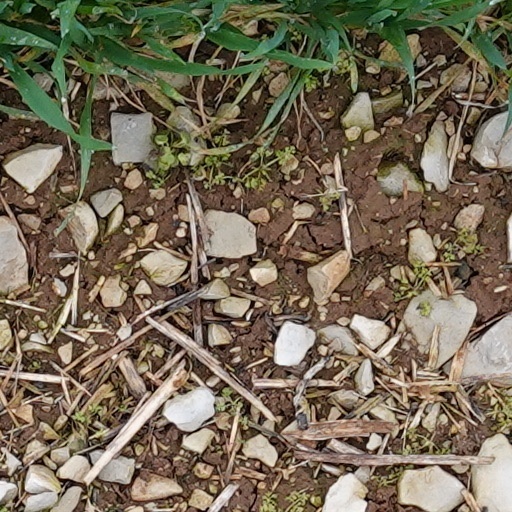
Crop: wheat